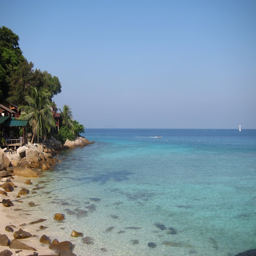
looking out over the water .